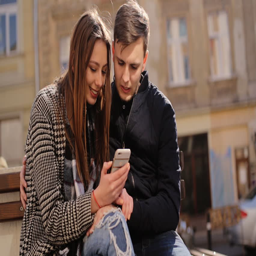
happy couple playing games on trendy smartphone at the street